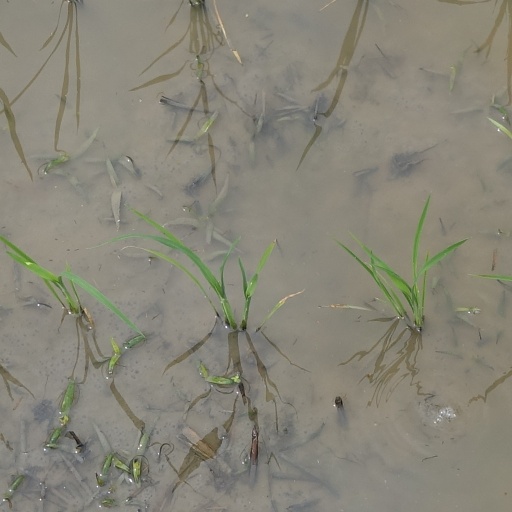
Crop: rice